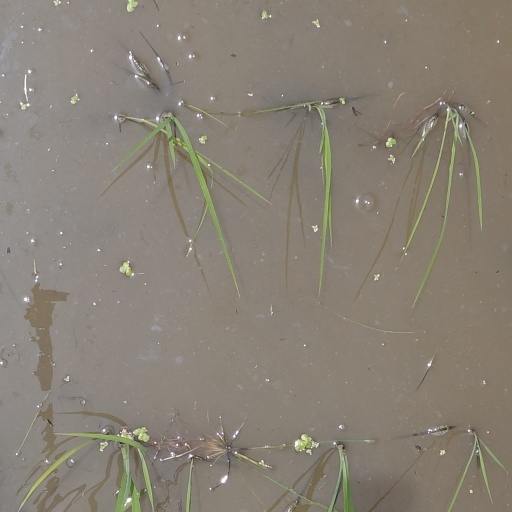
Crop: rice